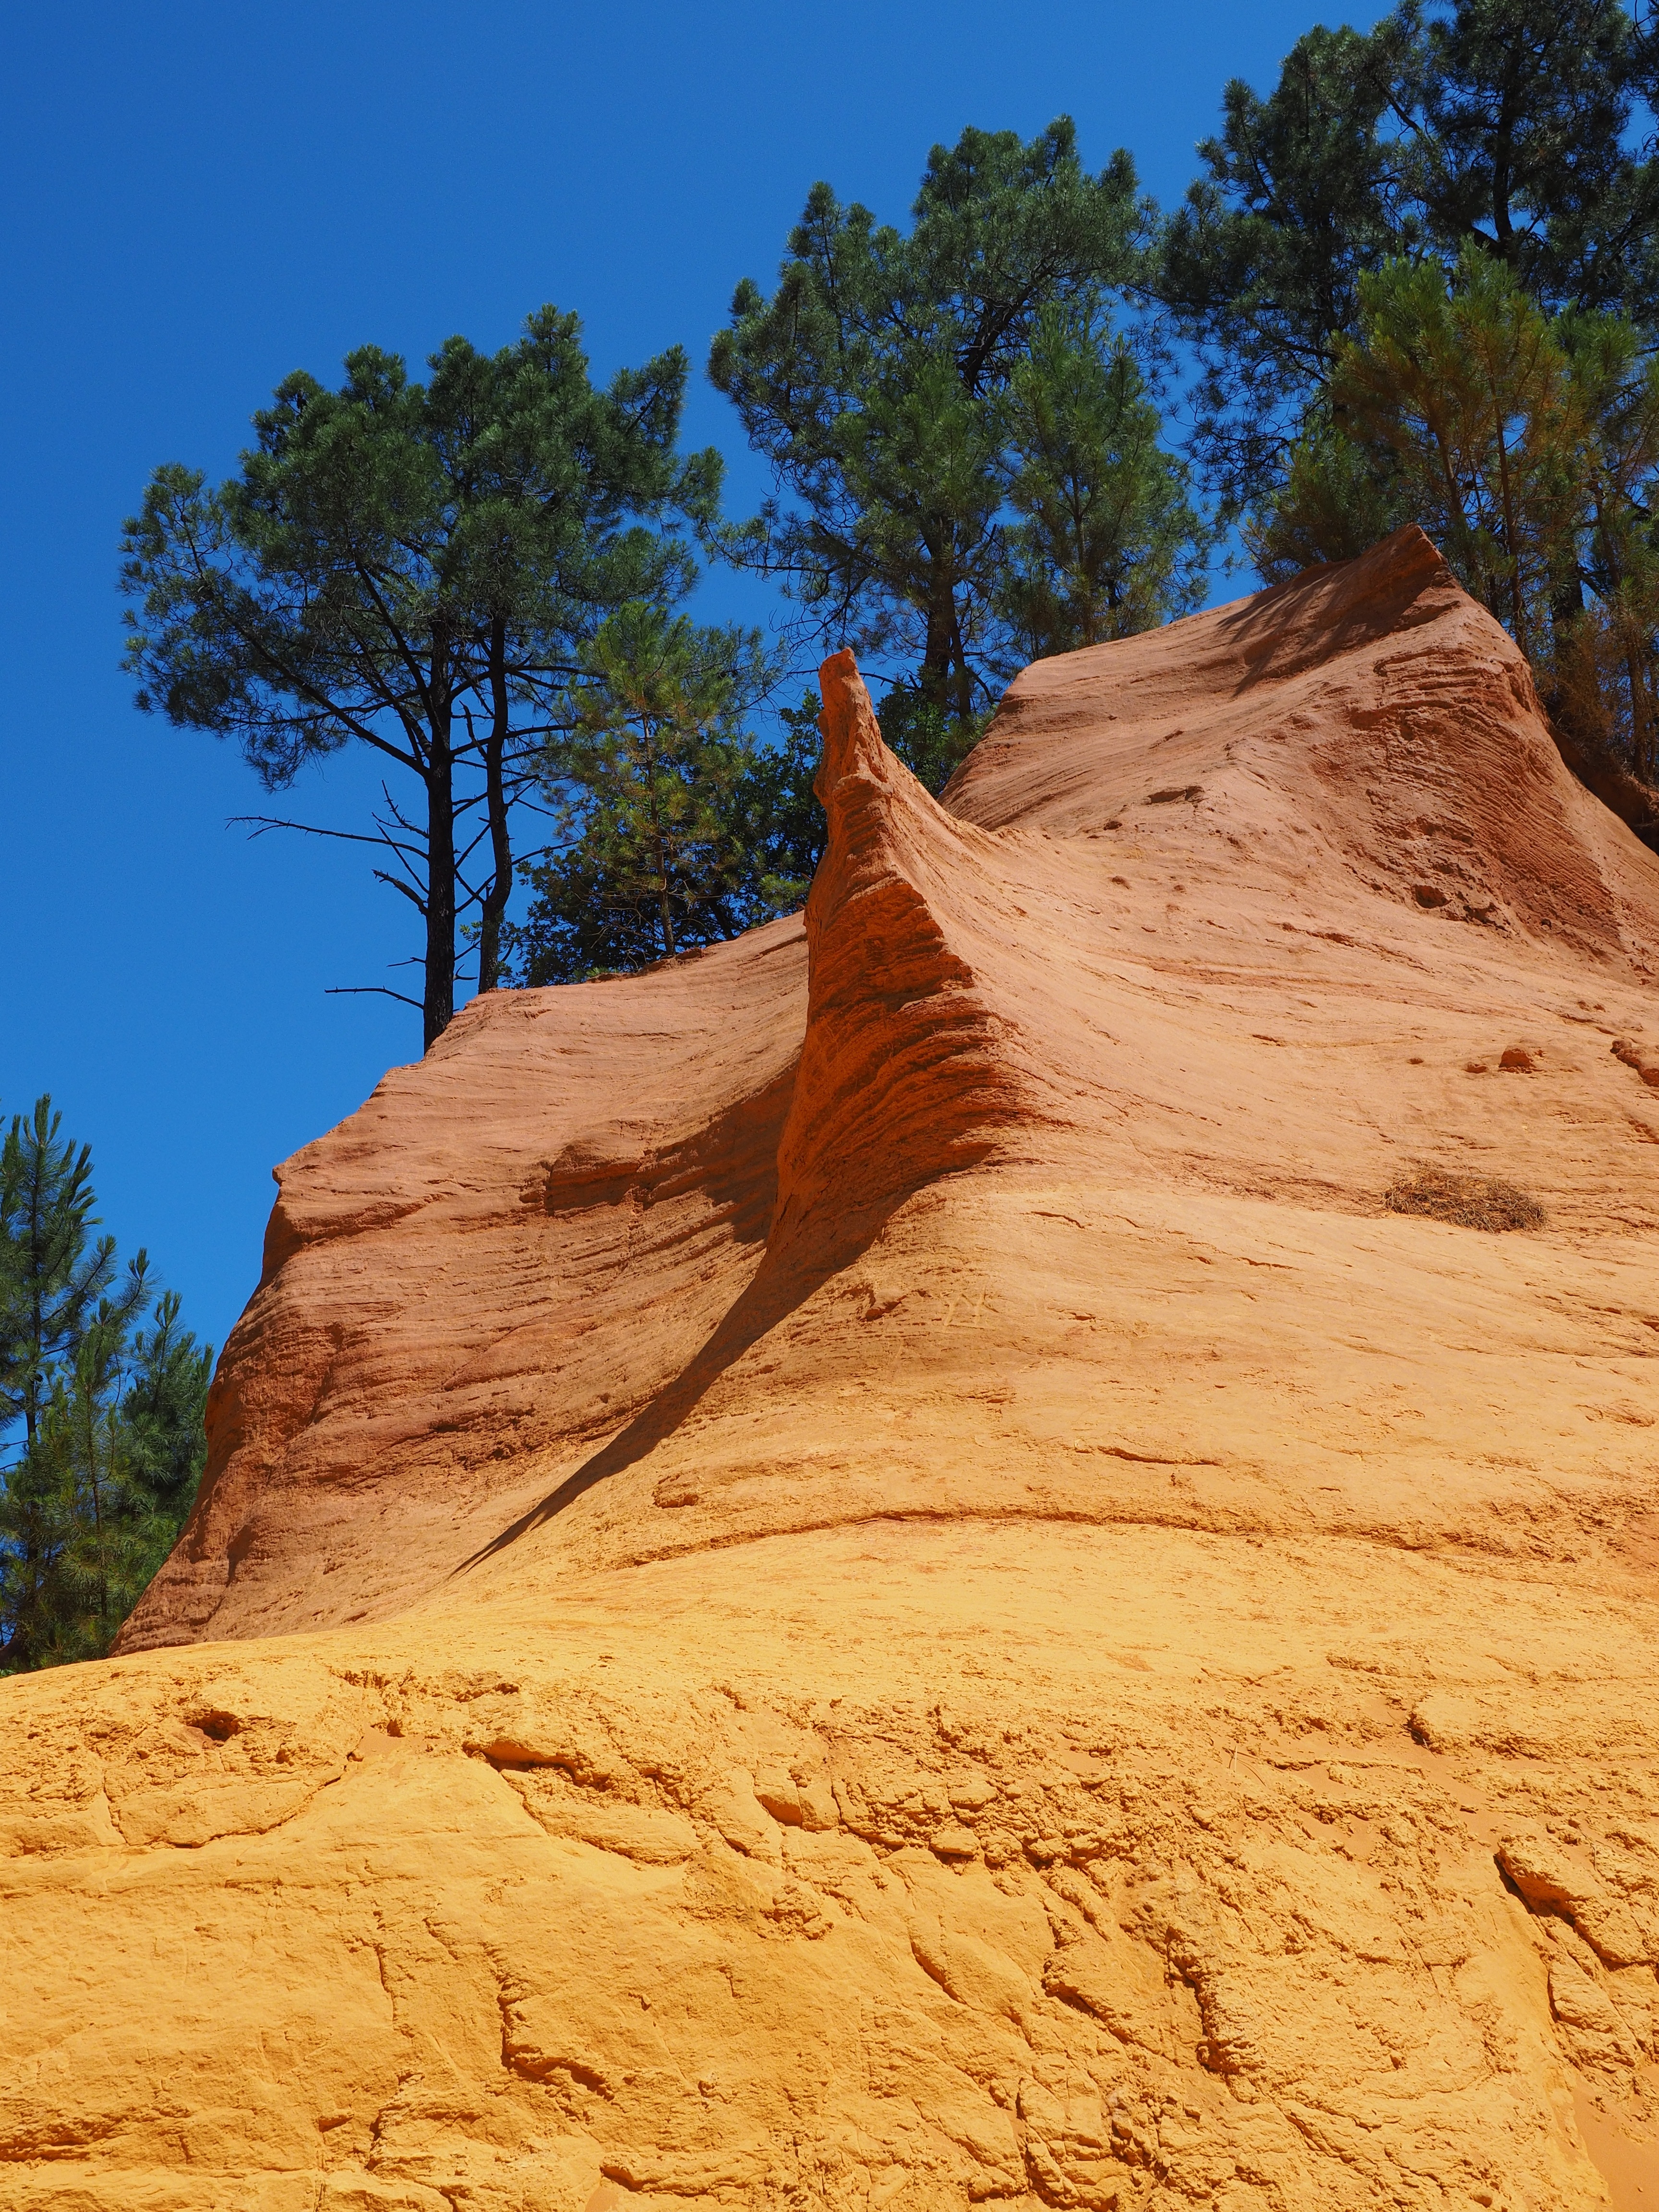
landscape, sand, rock, wilderness, mountain, valley, formation, france, orange, red, color, soil, colorful, yellow, terrain, material, ridge, places of interest, geology, badlands, bright, plateau, provence, roussillon, ecosystem, wadi, hue, butte, mixture, vaucluse, gordes, landform, ocher rocks, ocher quarry, ocher, luberon massif, ocher mine, ochre colours, red ocher, ockerbraun, ocher mining, earth color, brown ironstone, clay mineral, department of vaucluse, provence alpes c te d azur, arrondissement apt, canton apt, nature park luberon, apt, chaussee of geants, falaises de sang, natural environment, geographical feature, mountainous landforms